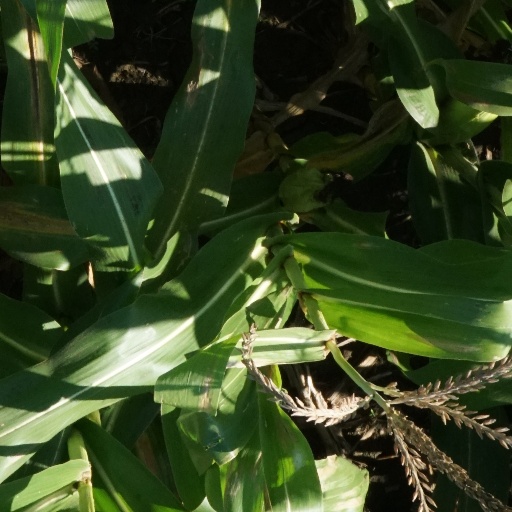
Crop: maize; corn